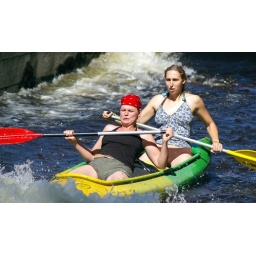
49 Vyssi Brod 2 girls in a boat 24.8.07 1